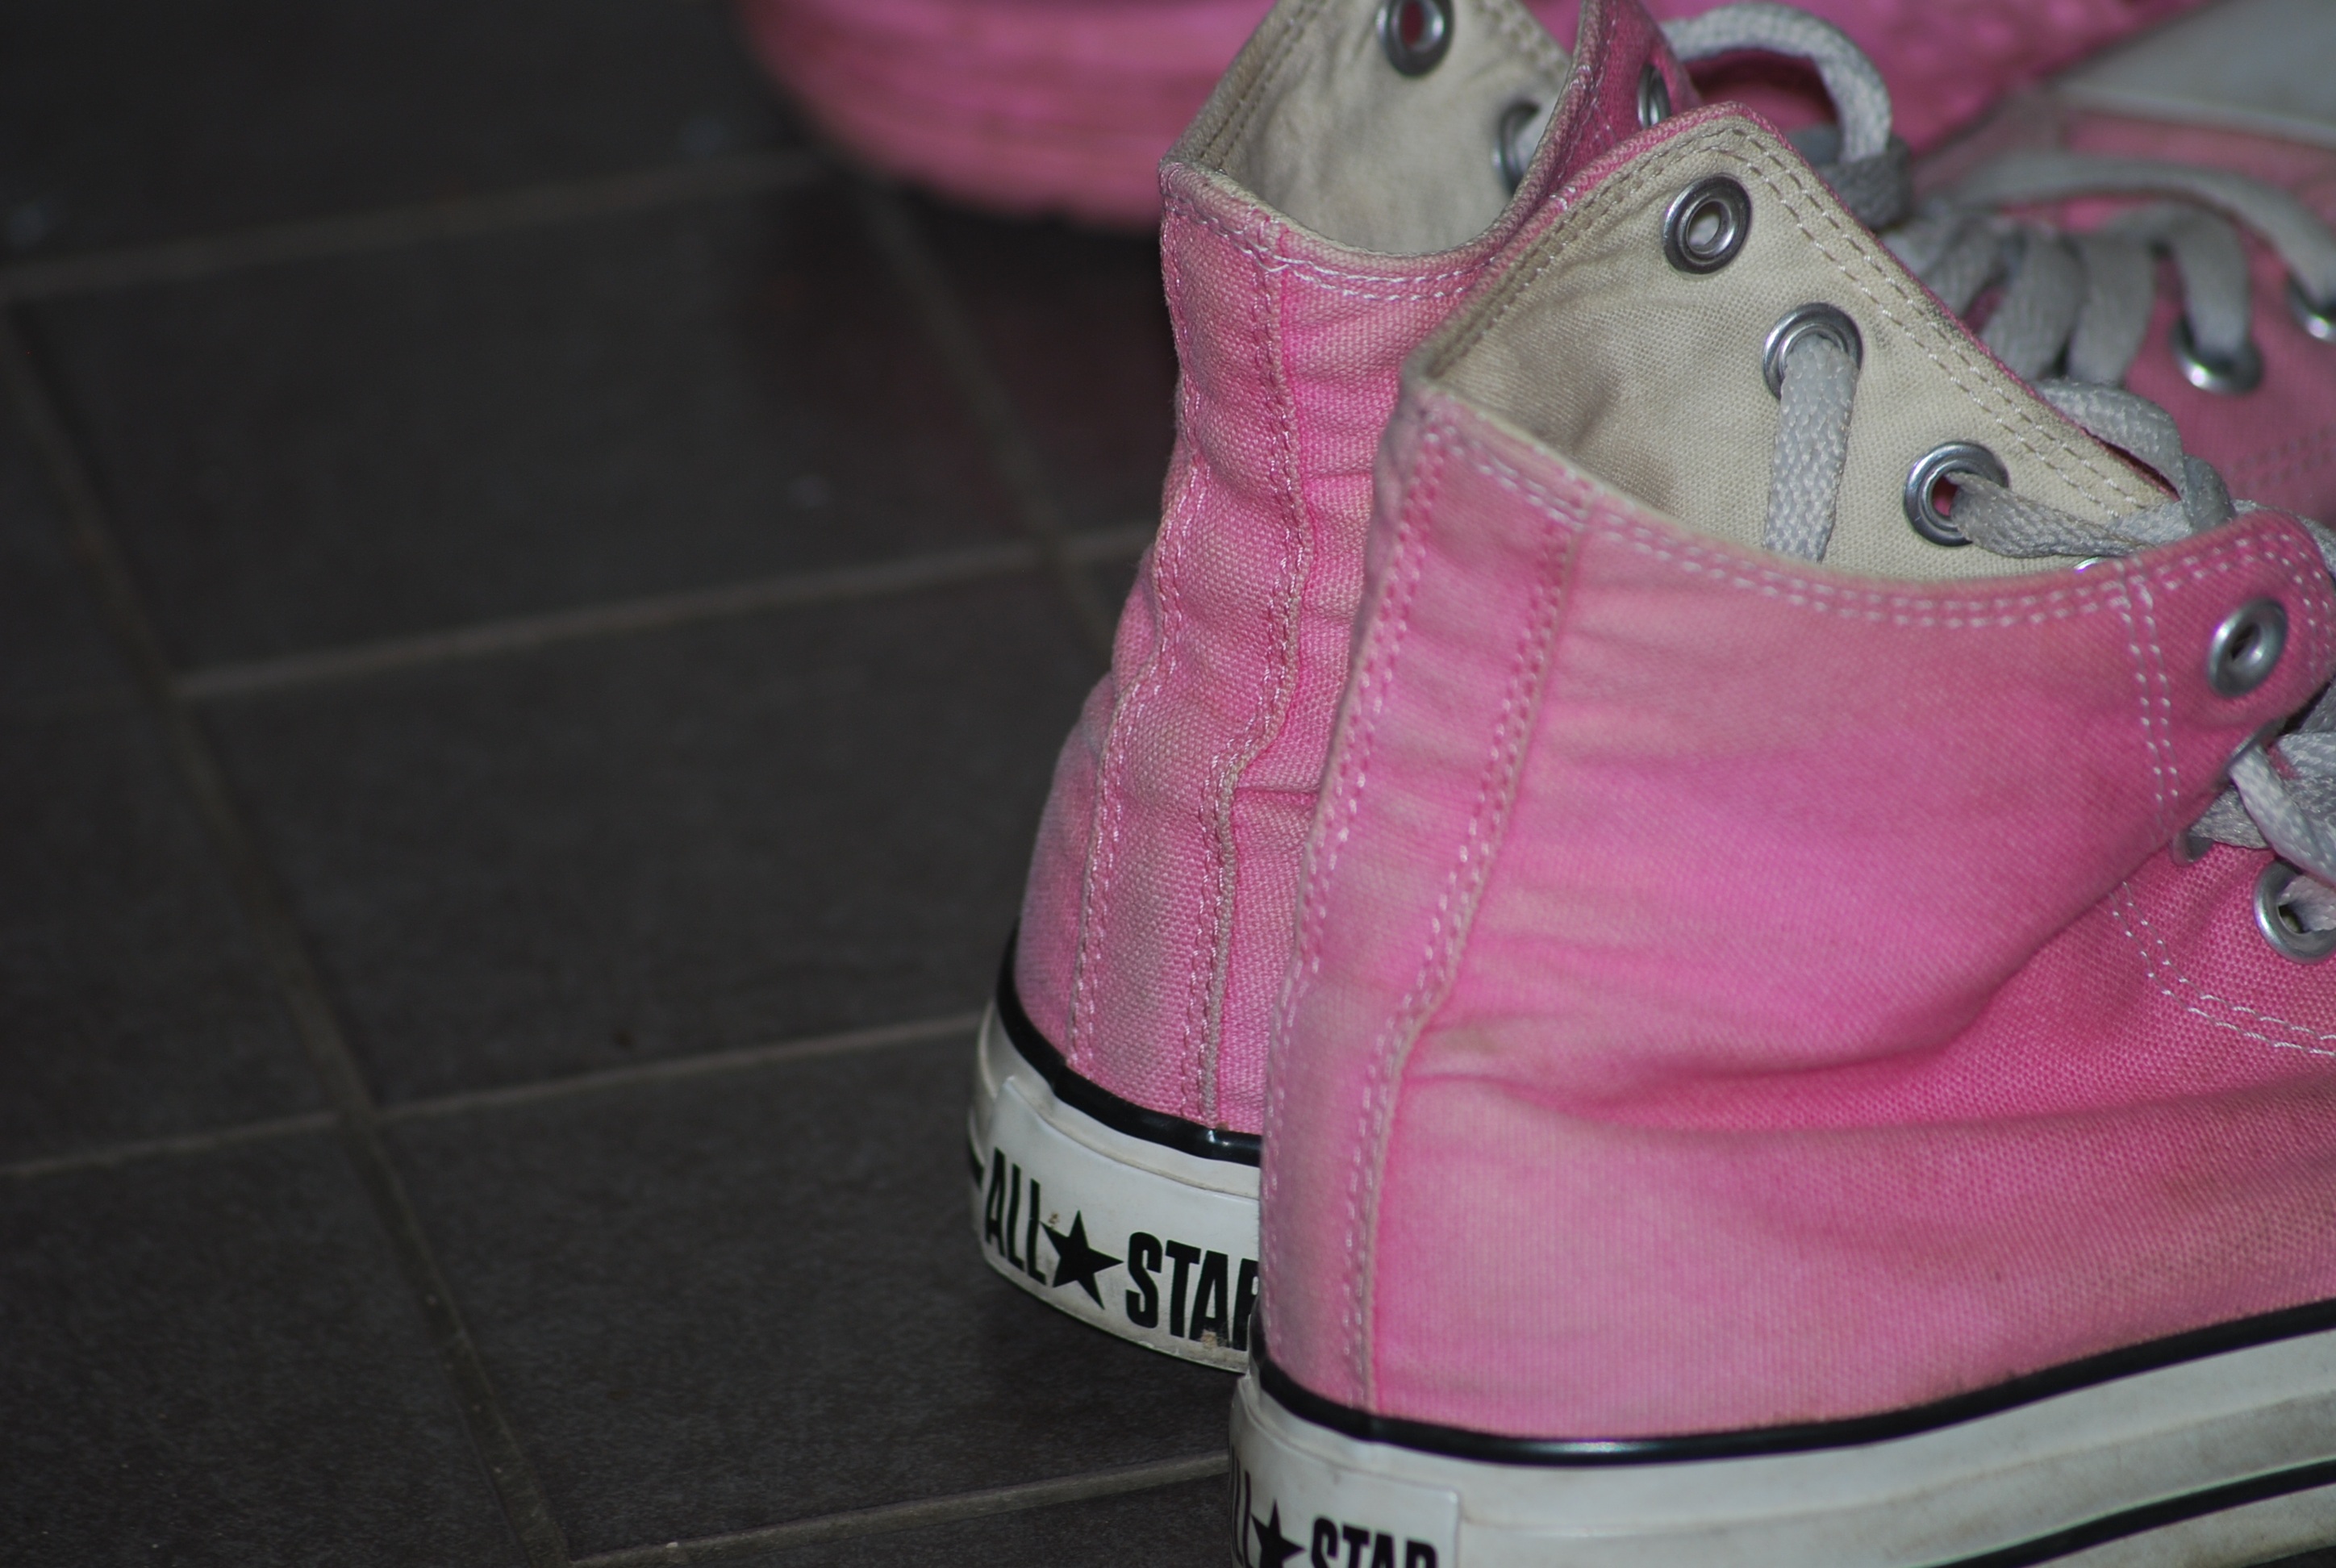
shoe, white, purple, spring, red, pink, product, sneakers, footwear, magenta, slippers, the footwear